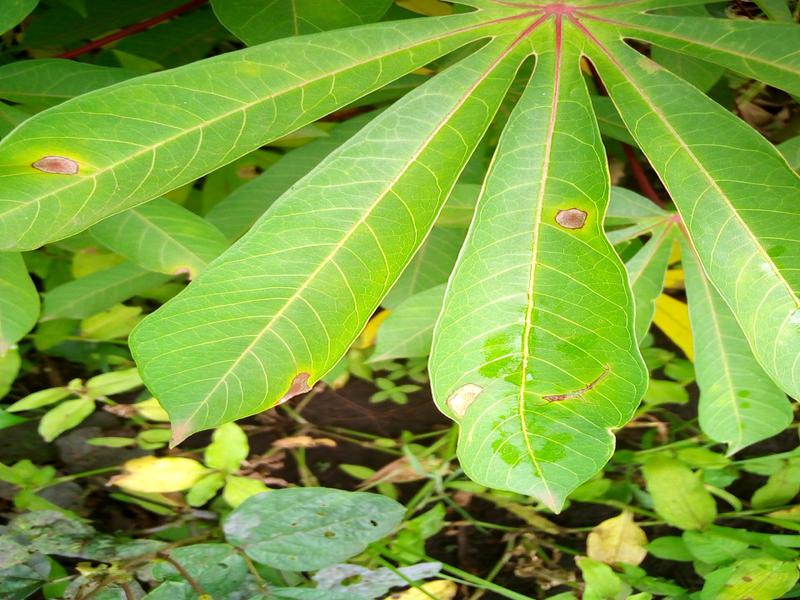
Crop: cassava
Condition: healthy